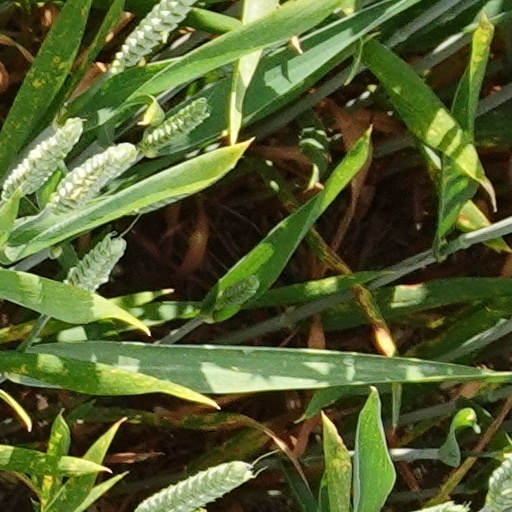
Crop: wheat